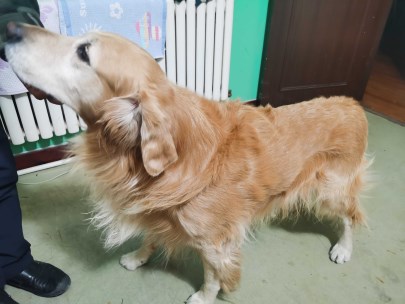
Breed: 5355-n000126-golden_retriever